Mute Witness

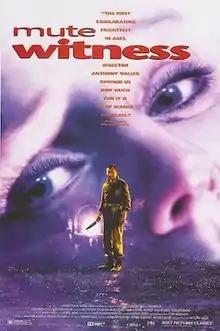
Theatrical release poster

Mute Witness is a 1995 horror thriller film written, directed and produced by Anthony Waller, his feature film debut. It stars Marina Zudina, Fay Ripley and Oleg Yankovsky and features a brief cameo appearance by Alec Guinness, his final film role in a theatrically-released film. The plot follows a mute American makeup artist working on a slasher film in Moscow, who is pursued by a crime organization making and dealing snuff films after she stumbles upon one of their film sets and witnesses a murder.